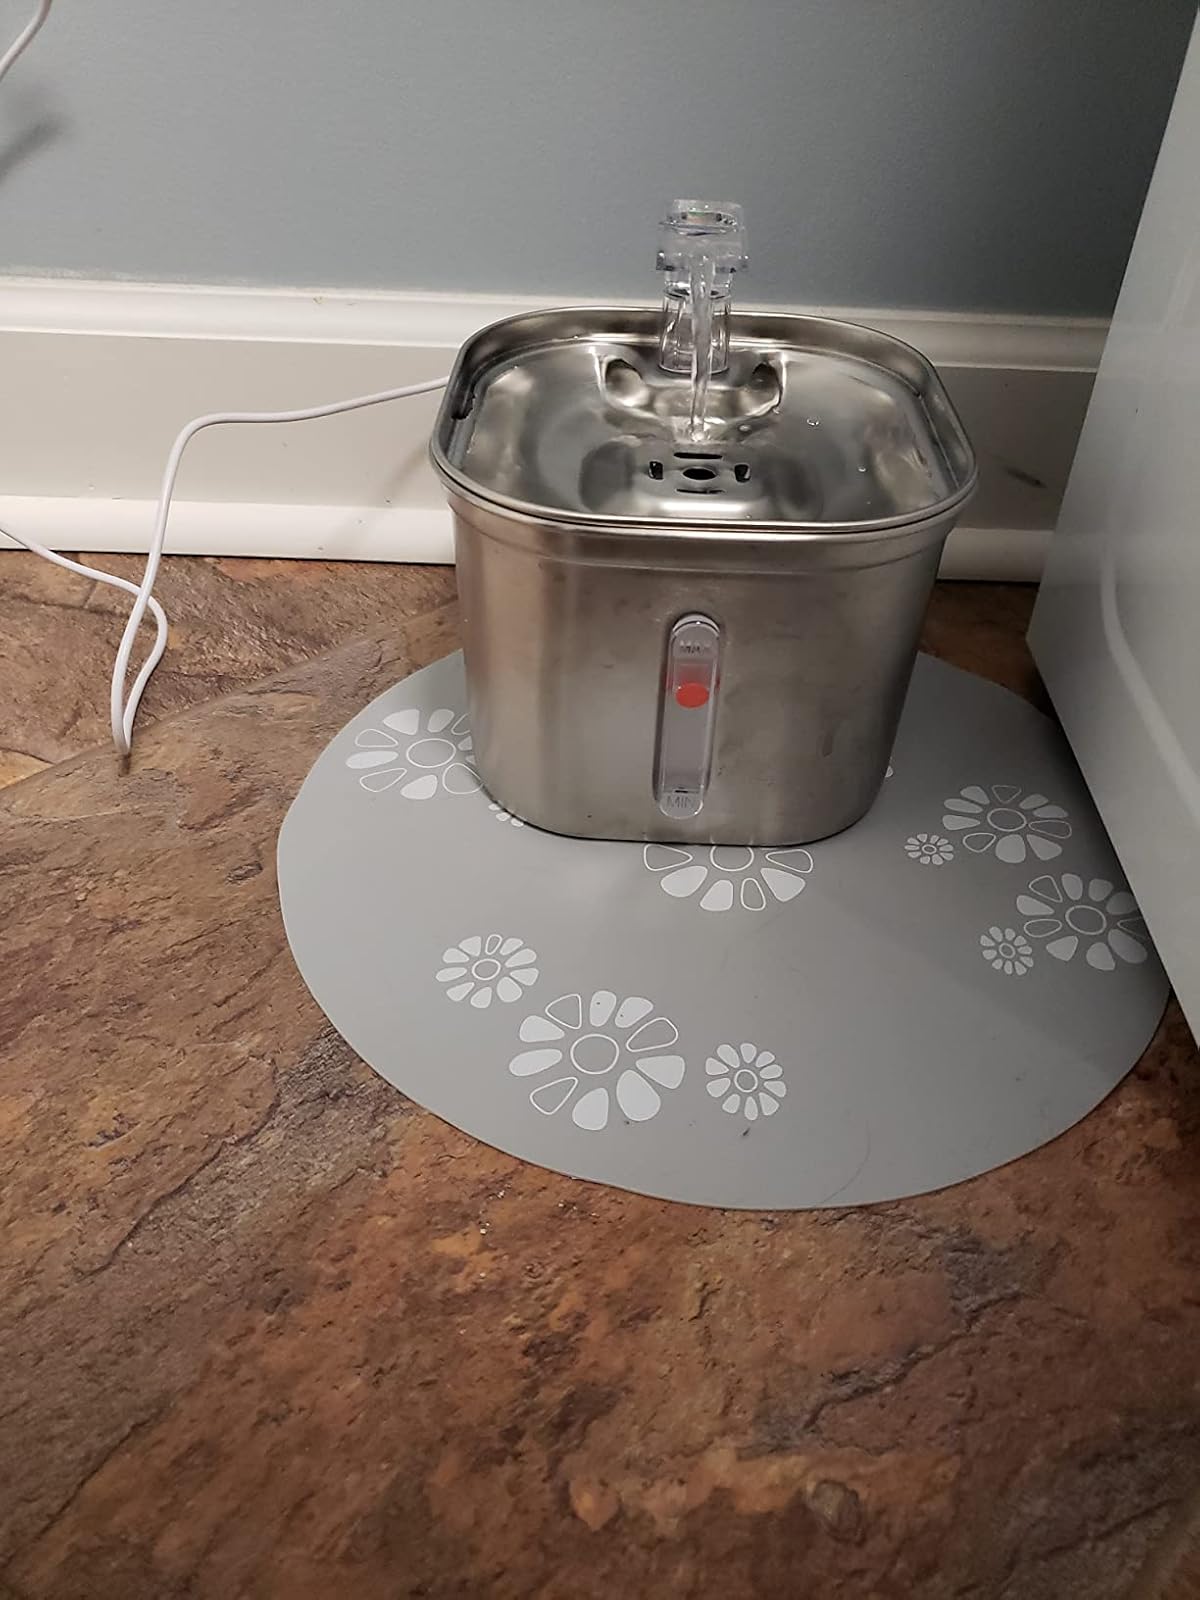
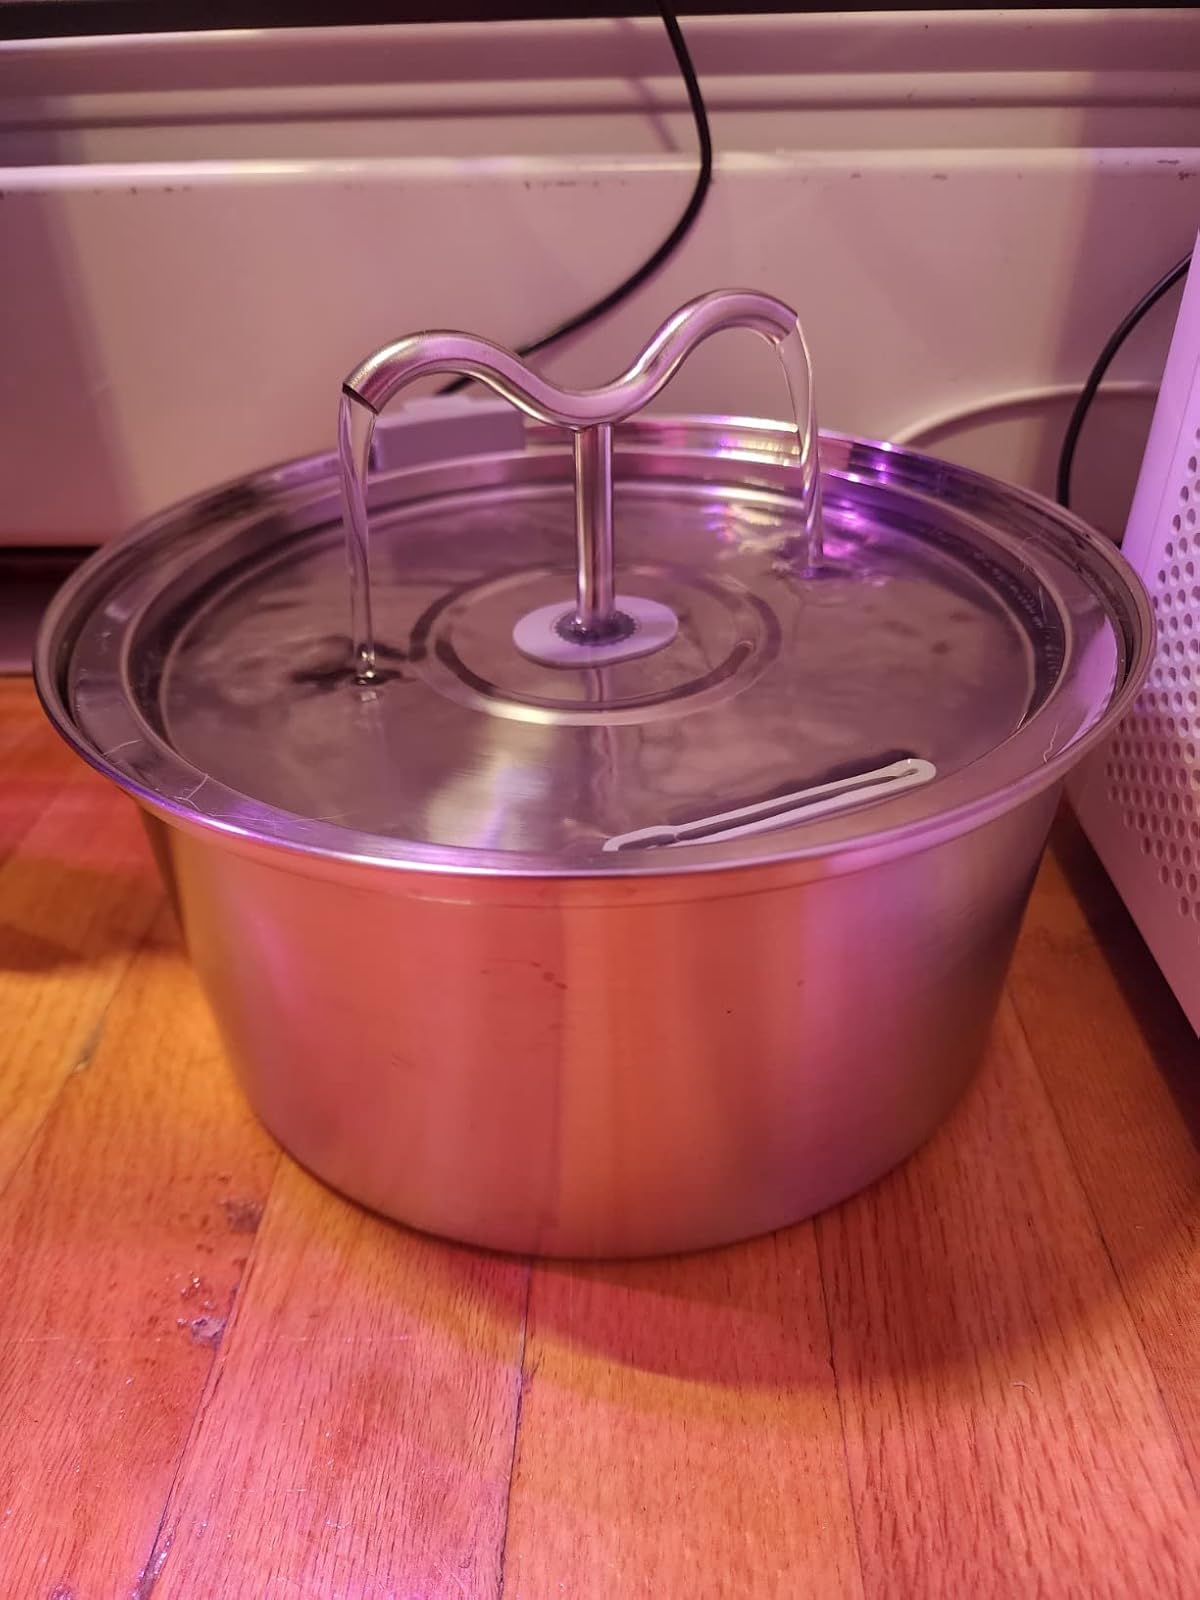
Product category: items_bowl
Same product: no